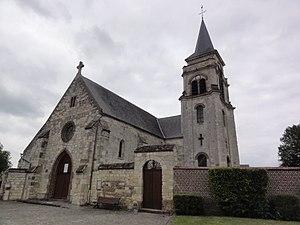
Voyenne (Aisne) Église Saint-Rémi
Voyenne est une commune française située dans le département de l'Aisne, en région Hauts-de-France.
L'église Saint-Rémi de Voyenne est une église située à Voyenne, en France.